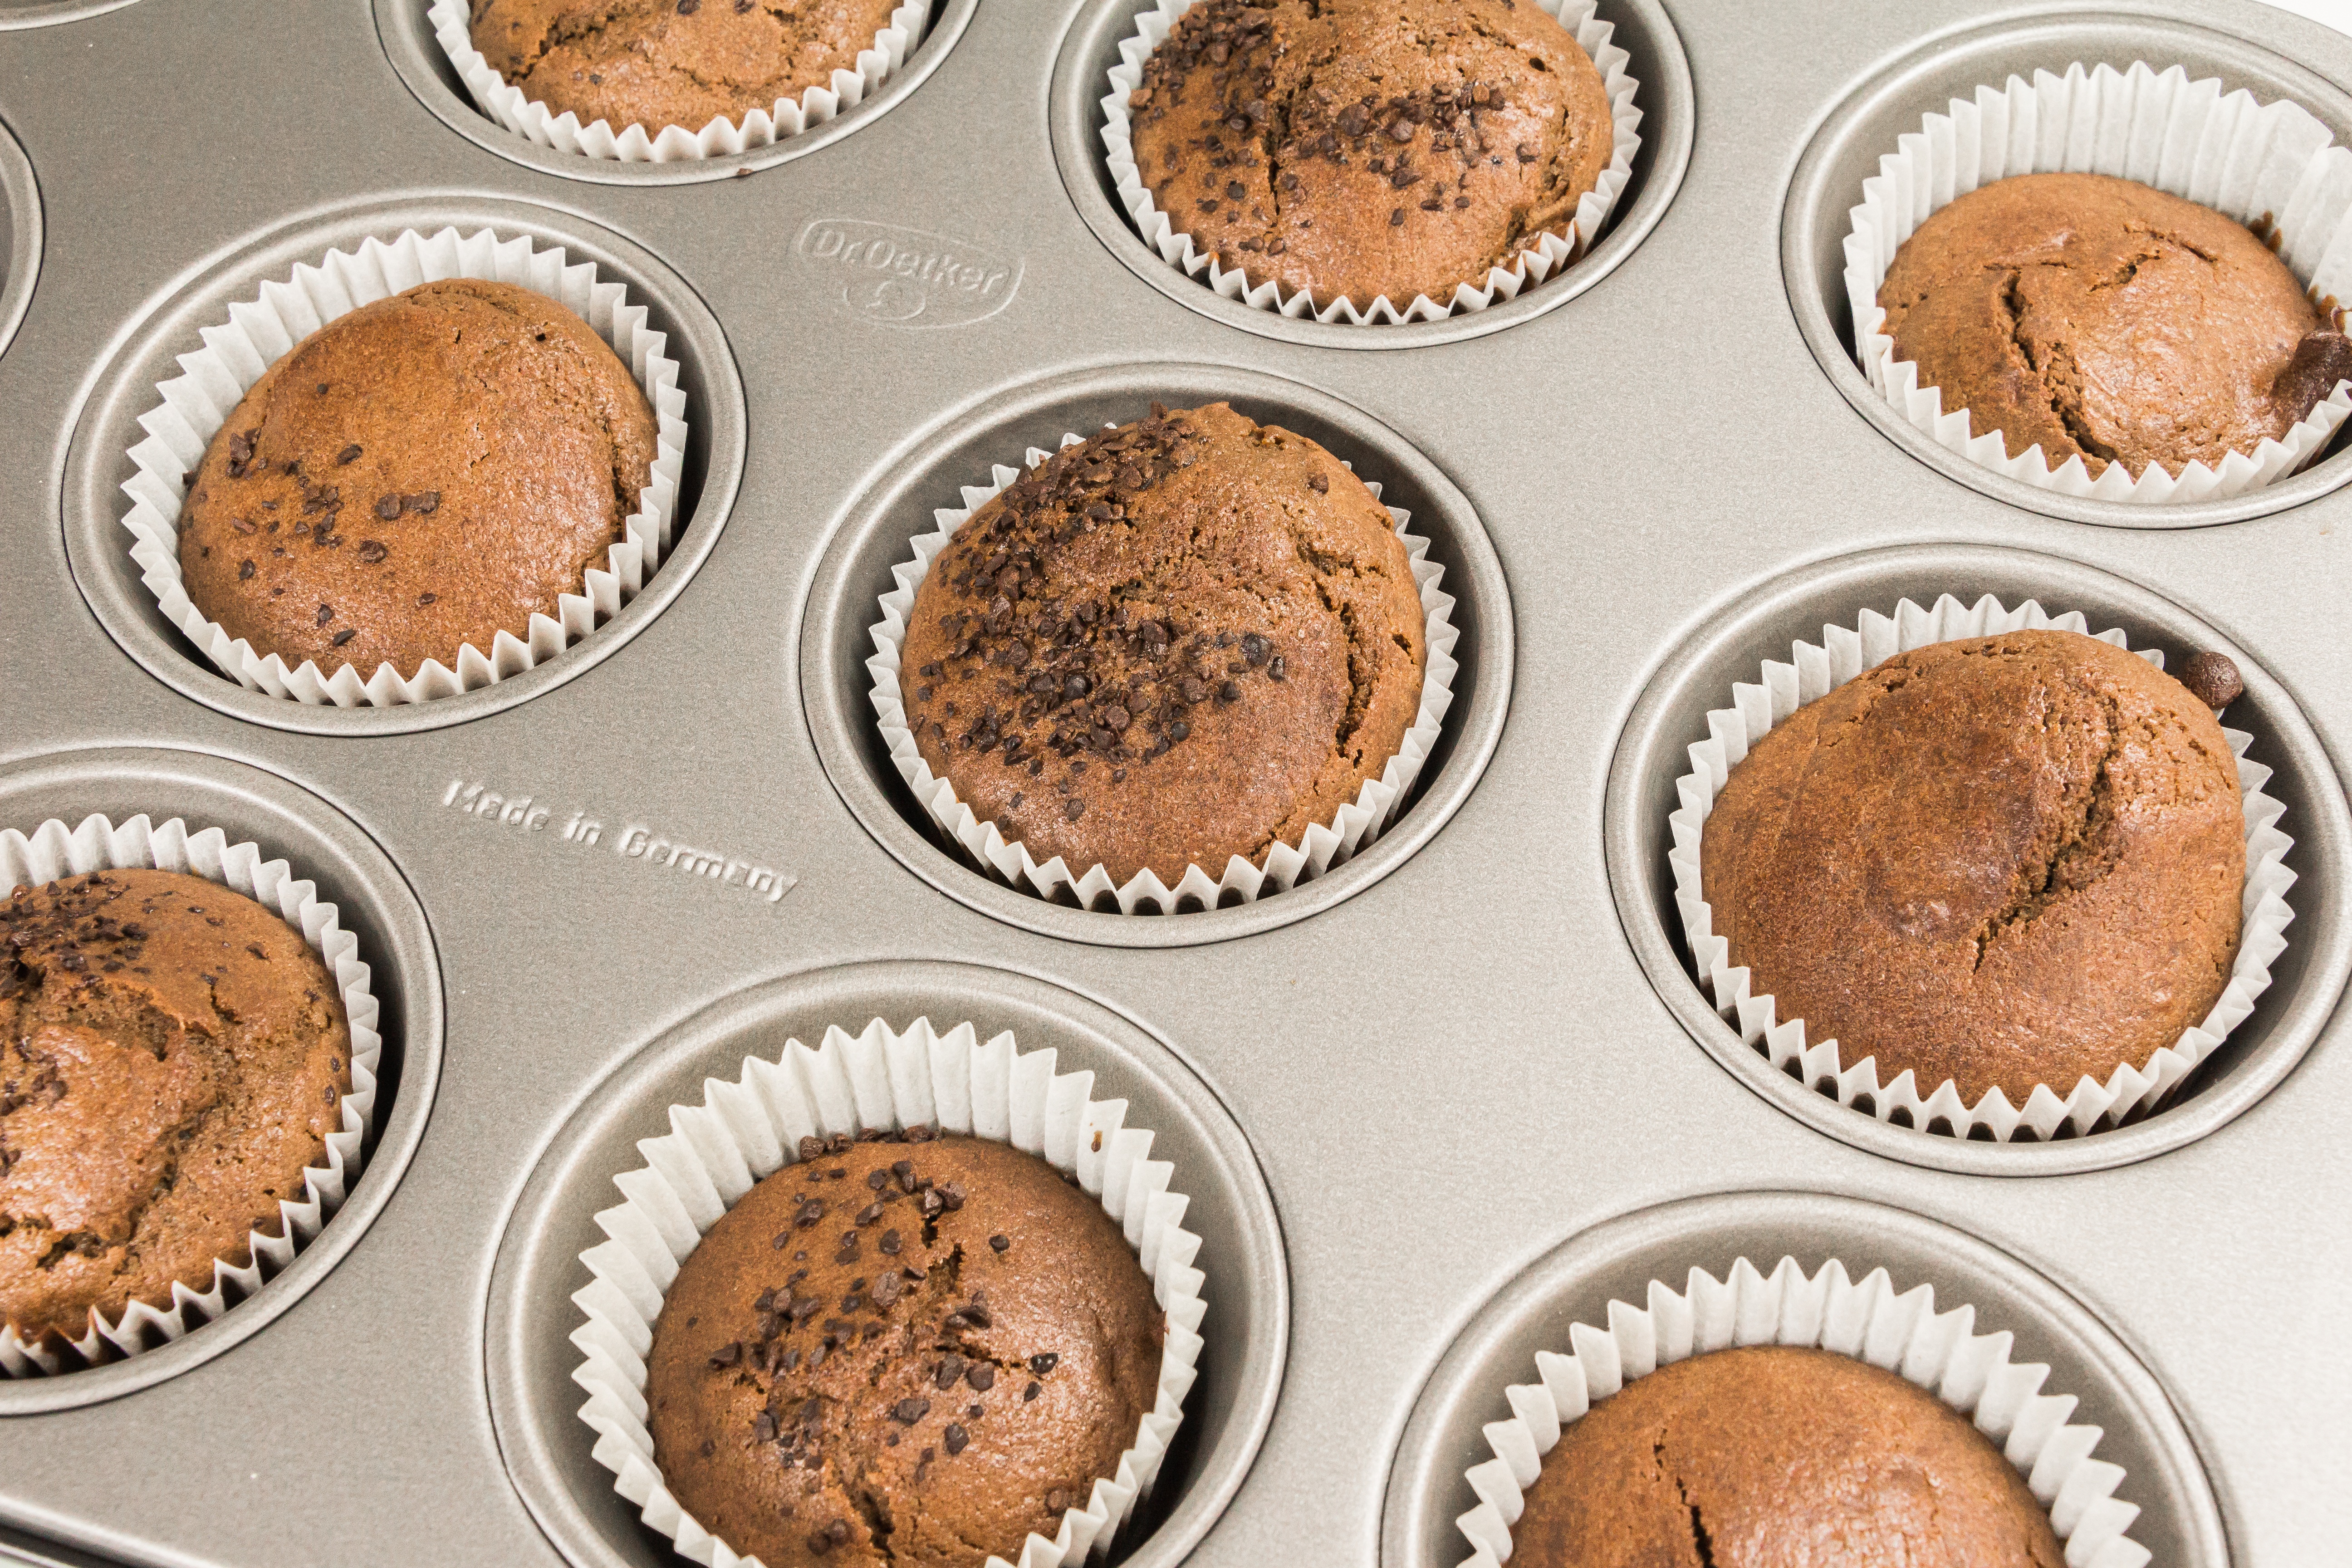
coffee, sweet, cappuccino, food, produce, chocolate, baking, dessert, eat, decor, delicious, cake, bakery, muffin, sheet, calories, pastries, baker, enjoy, benefit from, treat, baked goods, flavor, coffee beans, baked food, fine pastry, peanut butter cup, paper form, muffin plate